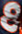
Number: 8